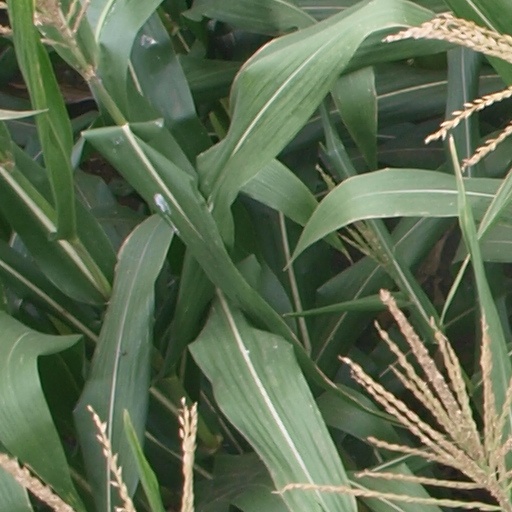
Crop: maize; corn